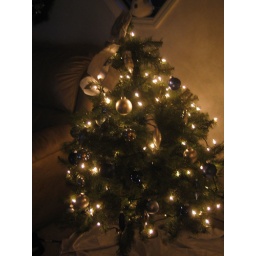
Our small family room tree - done in silver and blue.